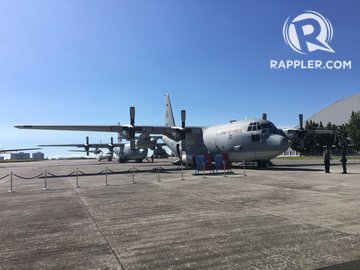
Vehicle type: Planes